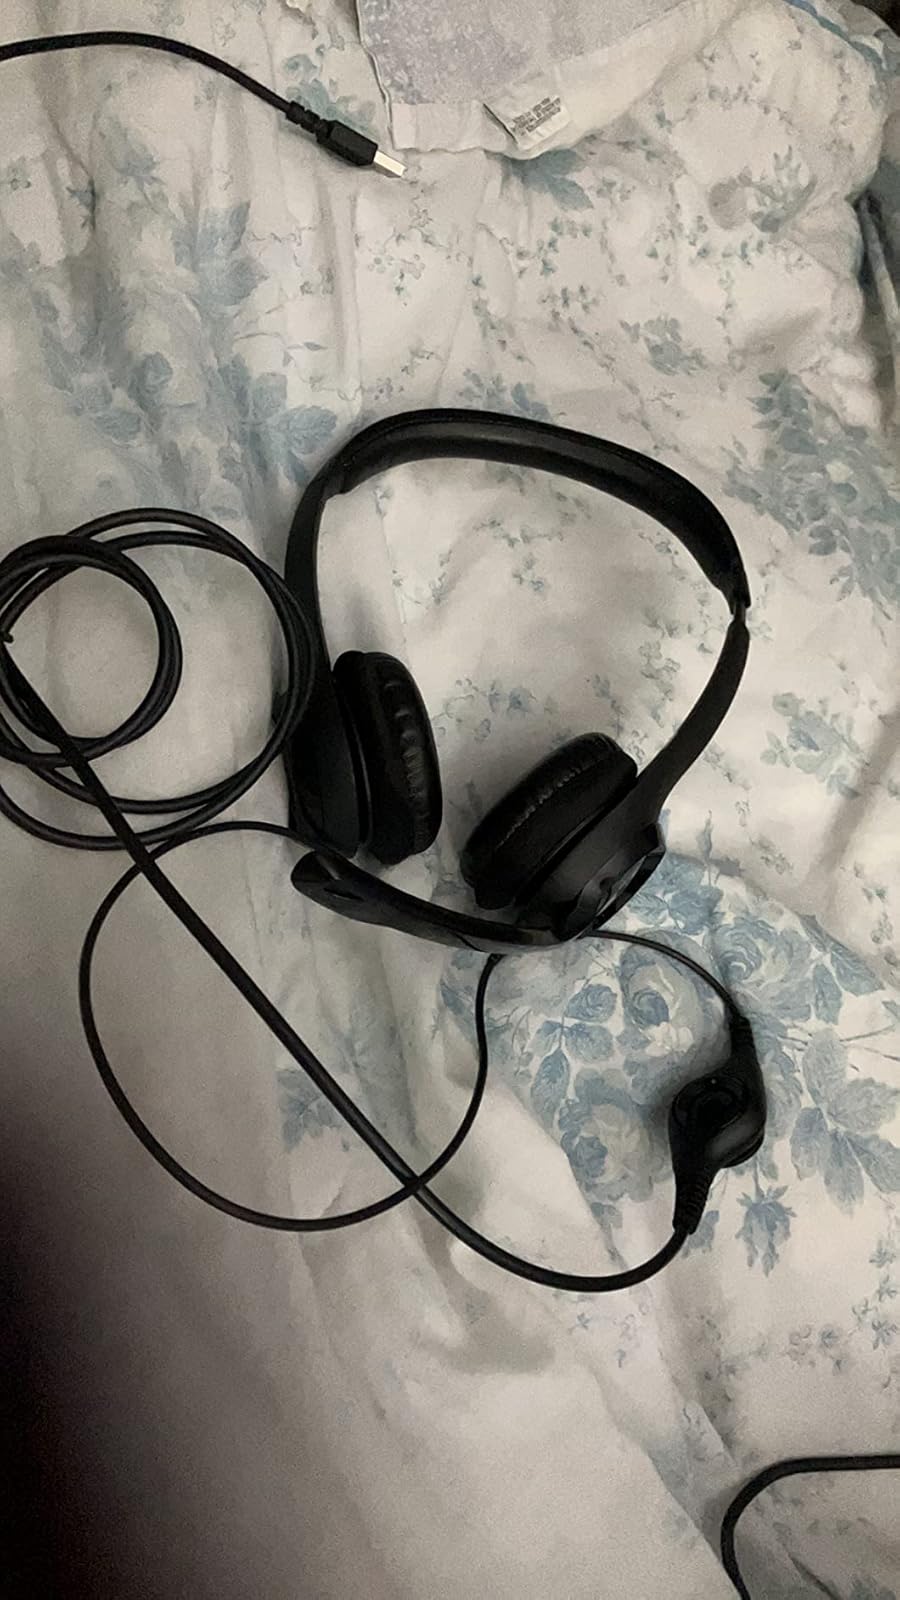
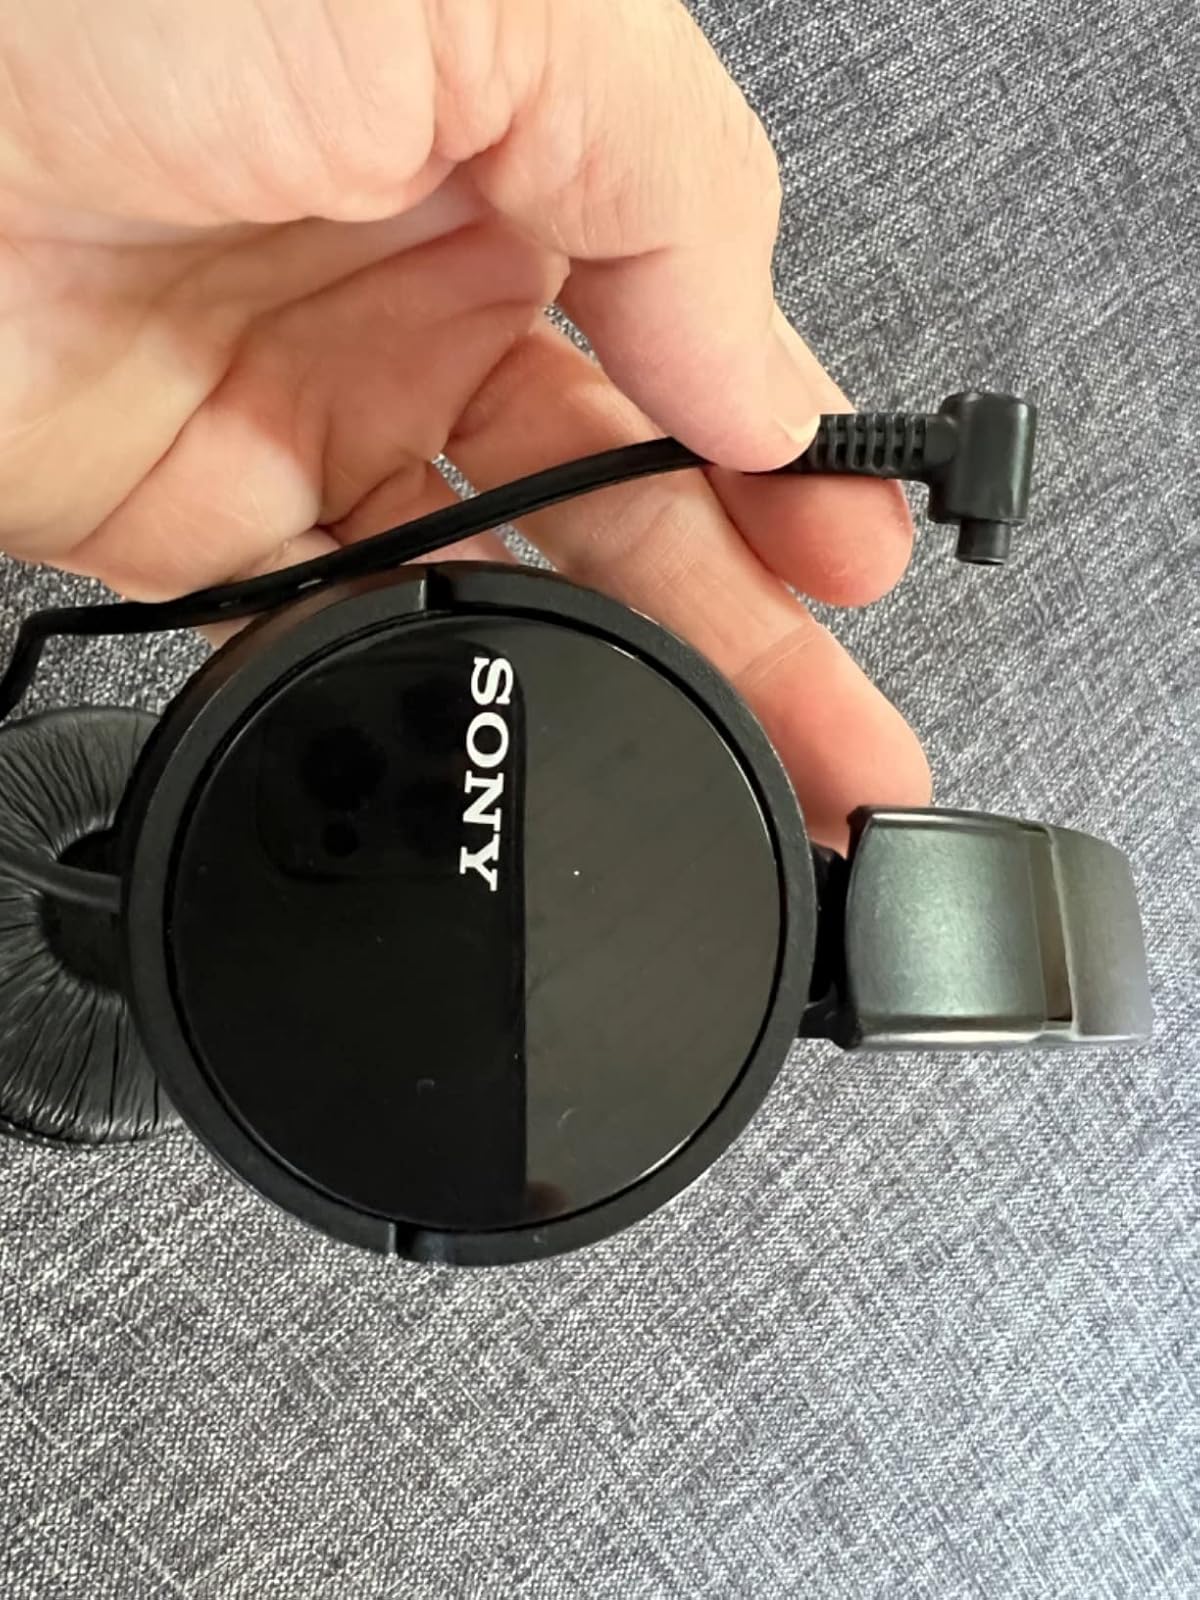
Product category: headphones
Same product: no